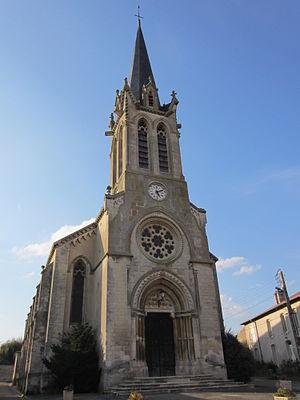
Noviant-aux-Prés est une commune française située dans le département de Meurthe-et-Moselle en région Grand Est.